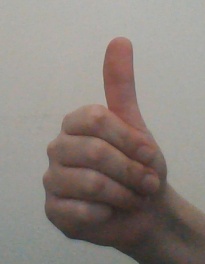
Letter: aleff